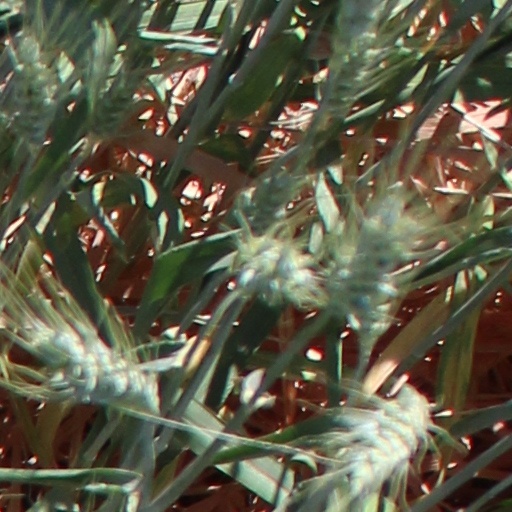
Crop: wheat